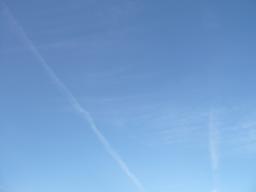
Label: Background_without_leaves